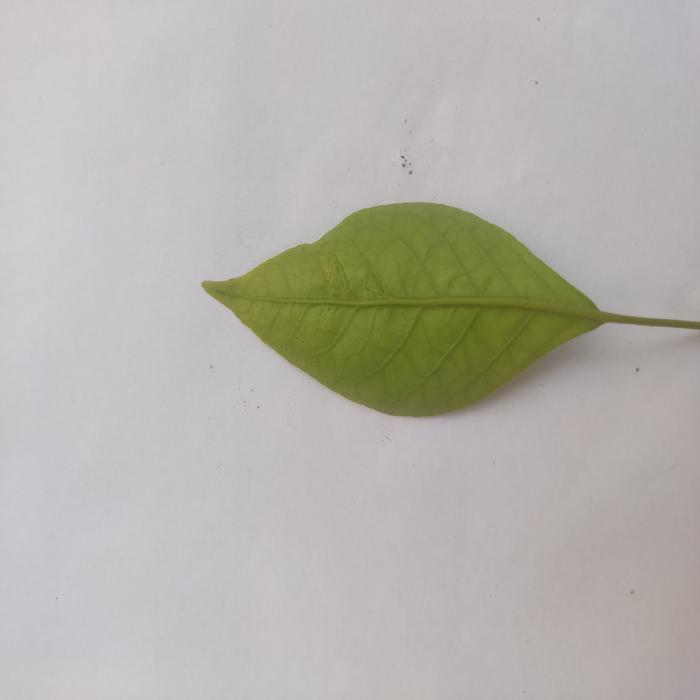
Crop: Aegle Marmelos
Leaf condition: Cercospora_Leaf